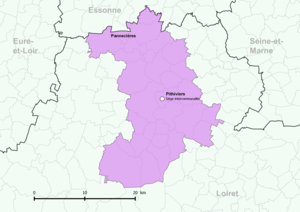
Périmètre de la fr:communauté de communes du Pithiverais - Positionnement de la commune de Pannecières.
Pannecières est une commune française située dans le département du Loiret en région Centre-Val de Loire.